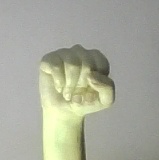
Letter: saad